Catcher's Mitt

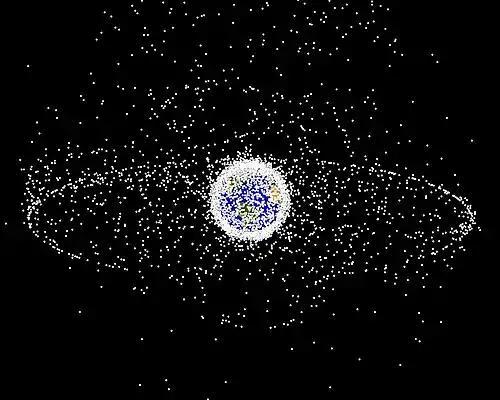
The above image is a computer generated image of objects in Earth orbit that are currently being tracked. Approximately 95% of the objects in this illustration are orbital debris, i.e., not functional satellites. The dots represent the current location of each item. The orbital debris dots are scaled according to the image size of the graphic to optimize their visibility and are not scaled to Earth.

Catcher's Mitt is the name of a study conducted (beginning in 2009) by the United States Defense Advanced Research Projects Agency (DARPA) to "better understand the issues and challenges involved with removing man-made debris from earth orbit." DARPA's goal was to use the study to determine both if DARPA should invest more resources in orbital debris removal and, if so, how to best do so.